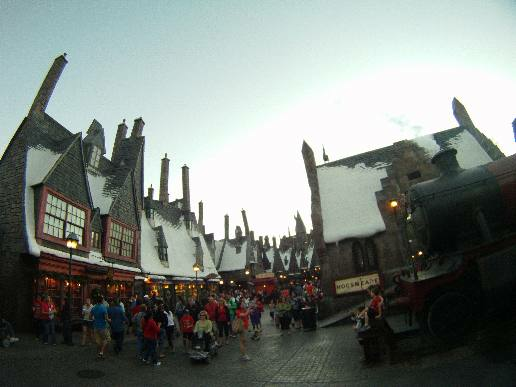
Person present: Yes